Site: brandenburg
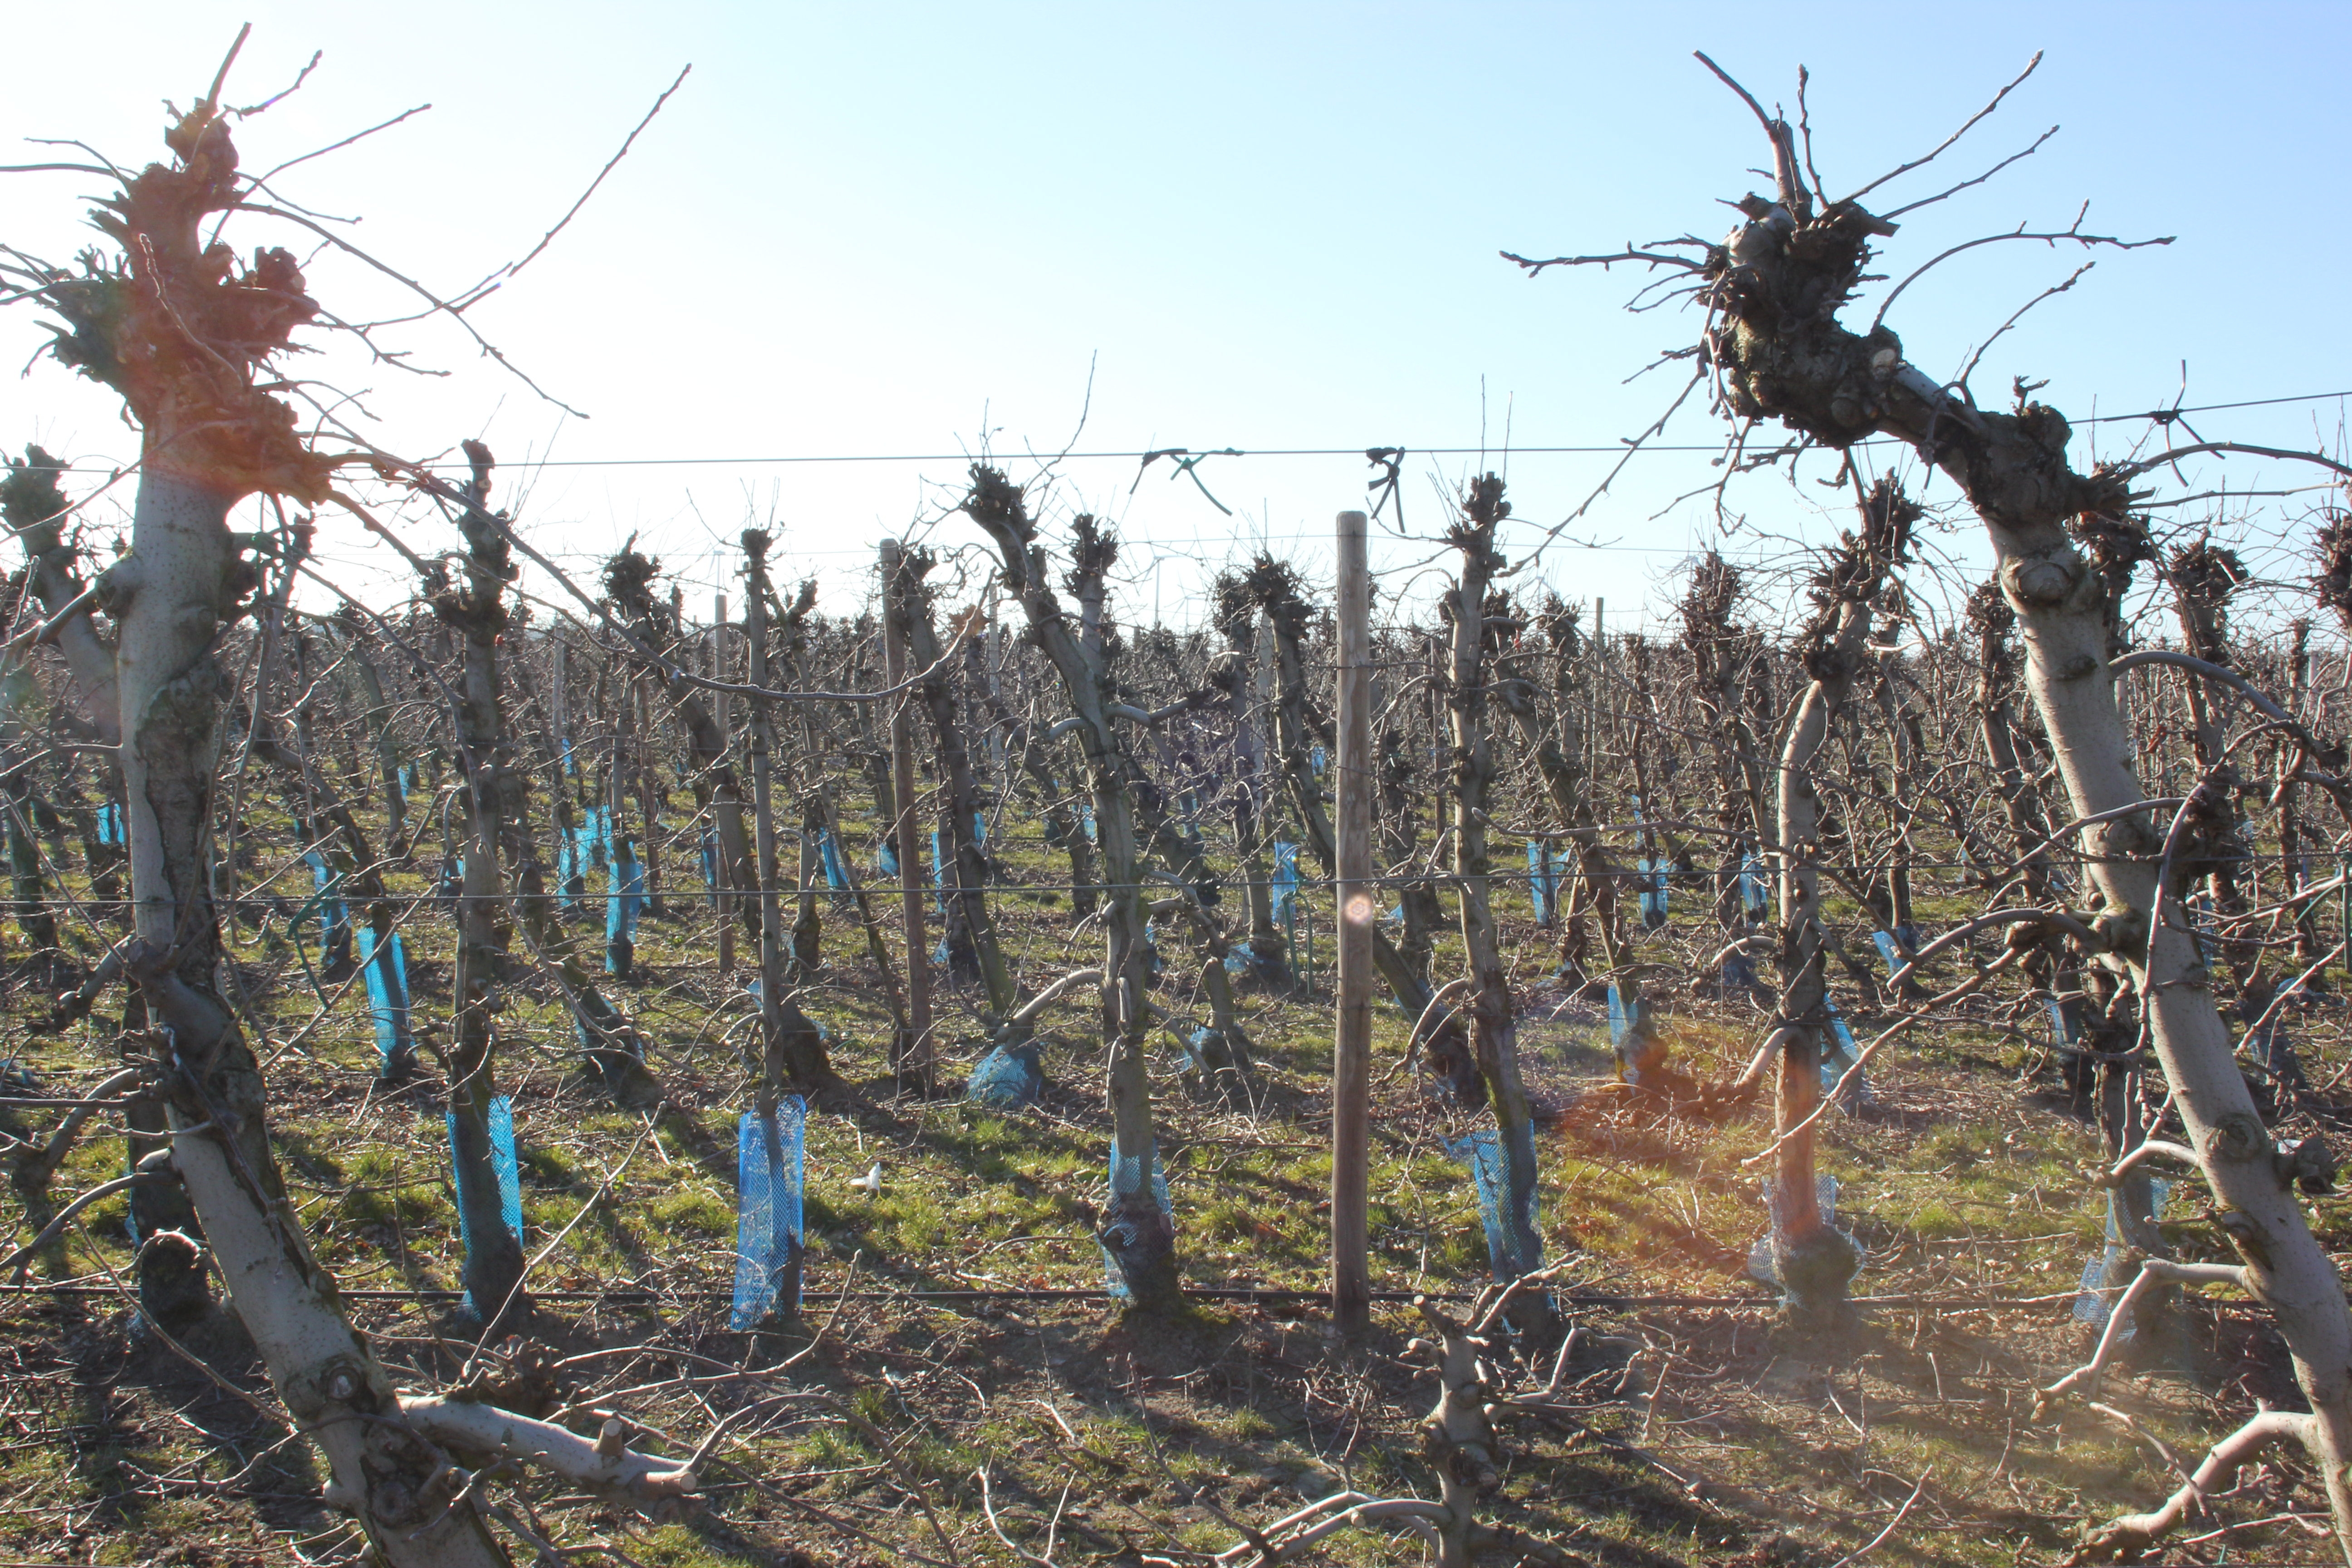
Growth stage (BBCH 03): Bud development